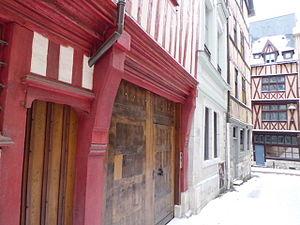
Comme dans de nombreuses villes de France, il est possible de retrouver les limites du Vieux Rouen historique, correspondant au tracé actuel des boulevards qui remplacèrent les remparts. C’est à l’intérieur de ces limites que l’on trouve la plus grande partie des maisons et monuments inscrits ou classés par les monuments historiques : 227 au total, ce qui place Rouen parmi les six premières villes de France en matière de richesse patrimoniale et cela malgré la destruction totale de nombreux monuments classés lors de la Seconde Guerre mondiale.